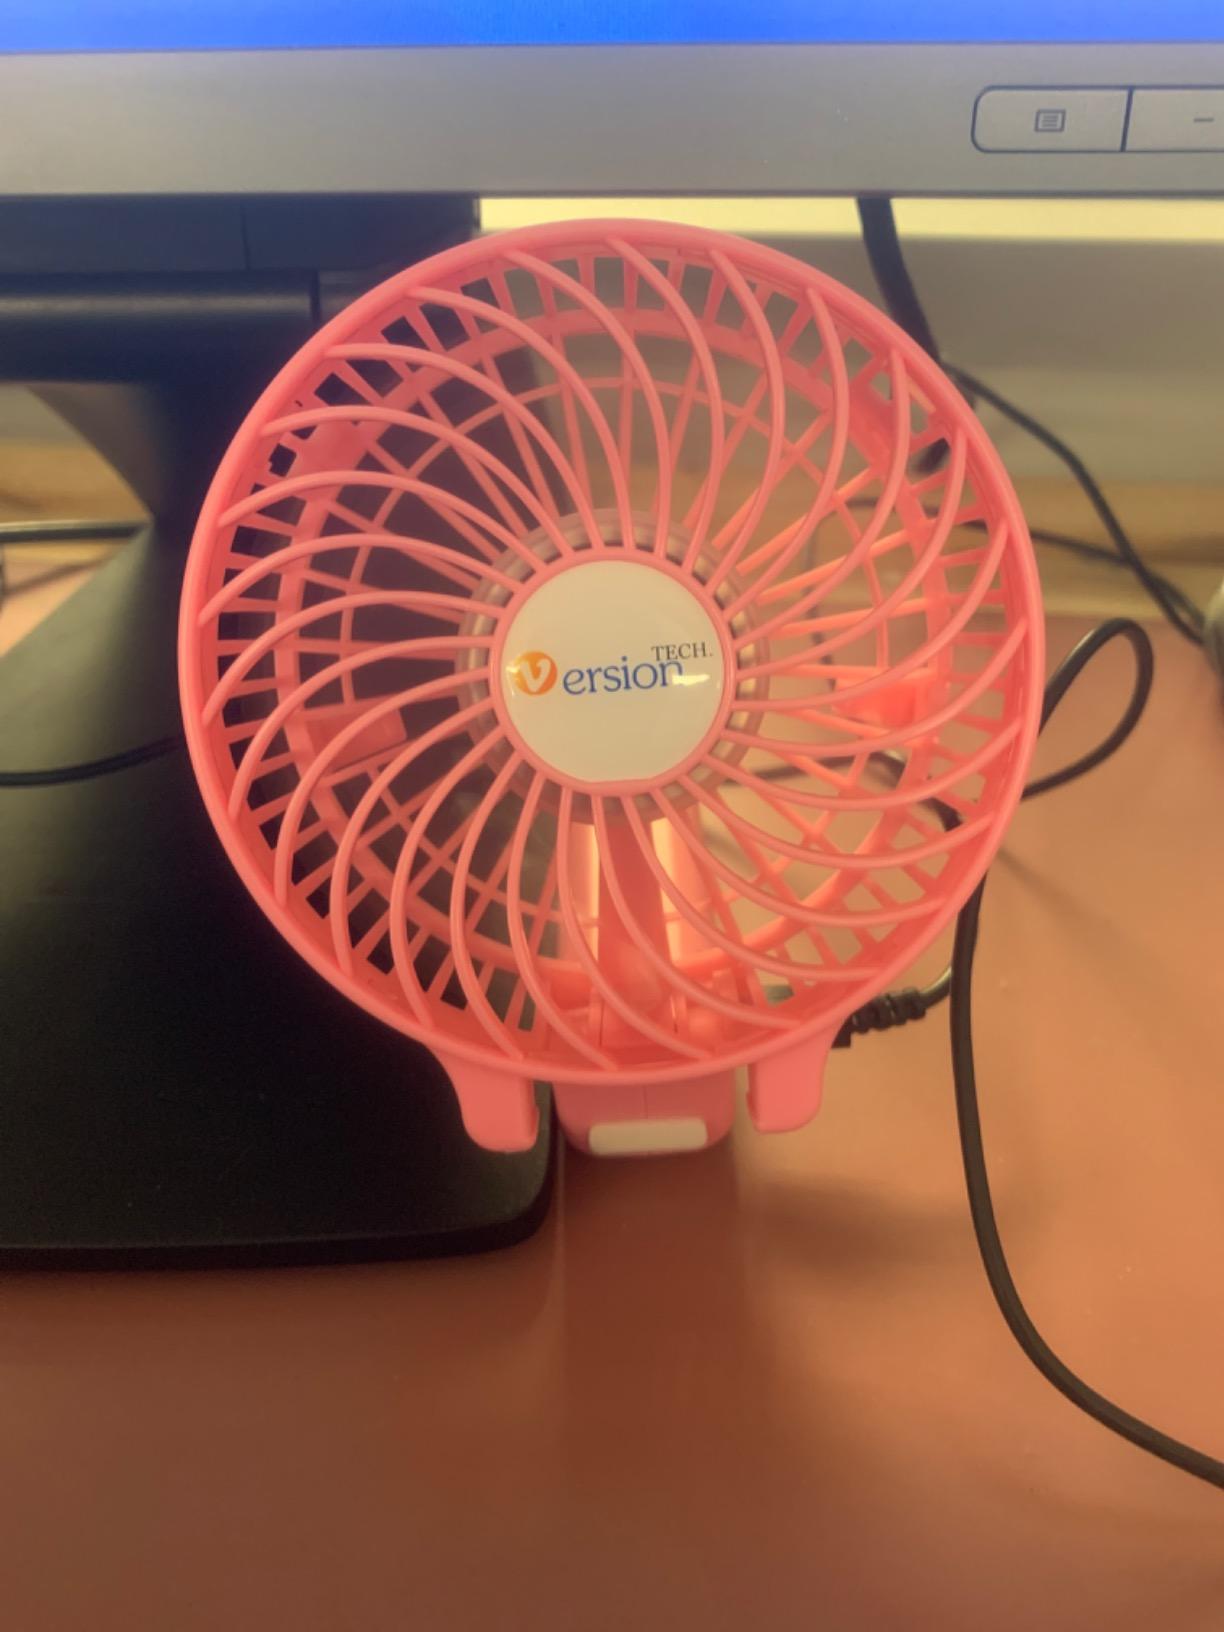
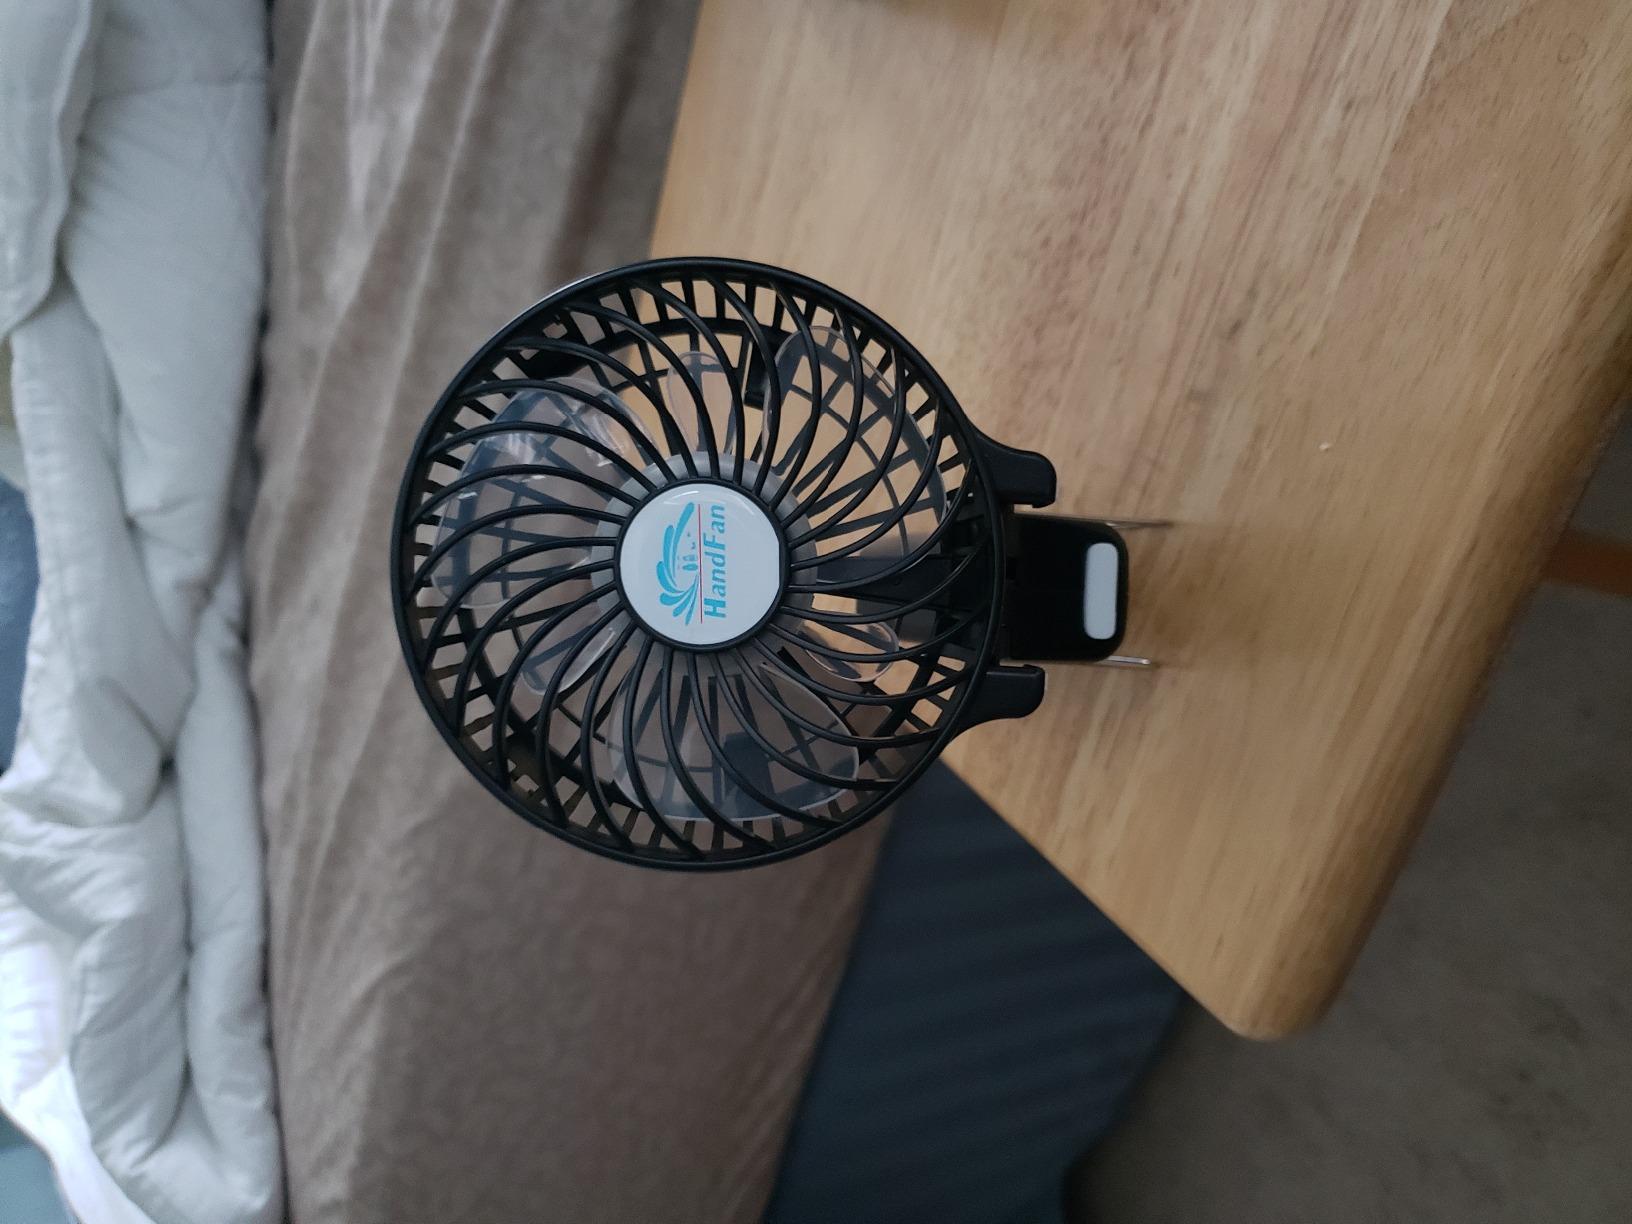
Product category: fan
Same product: no